Bill Clinton

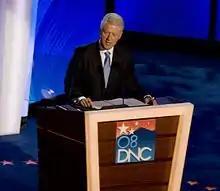
Clinton speaking at the 2008 Democratic National Convention

Clinton aimed to increase trade with China, minimizing import tariffs and offering the country most favoured nation status in 1993, his administration minimized tariff levels in Chinese imports. Clinton initially conditioned extension of this status on human rights reforms, but ultimately decided to extend the status despite a lack of reform in the specified areas, including free emigration, treatment of prisoners in terms of international human rights, and observation of human rights specified by UN resolutions, among others.